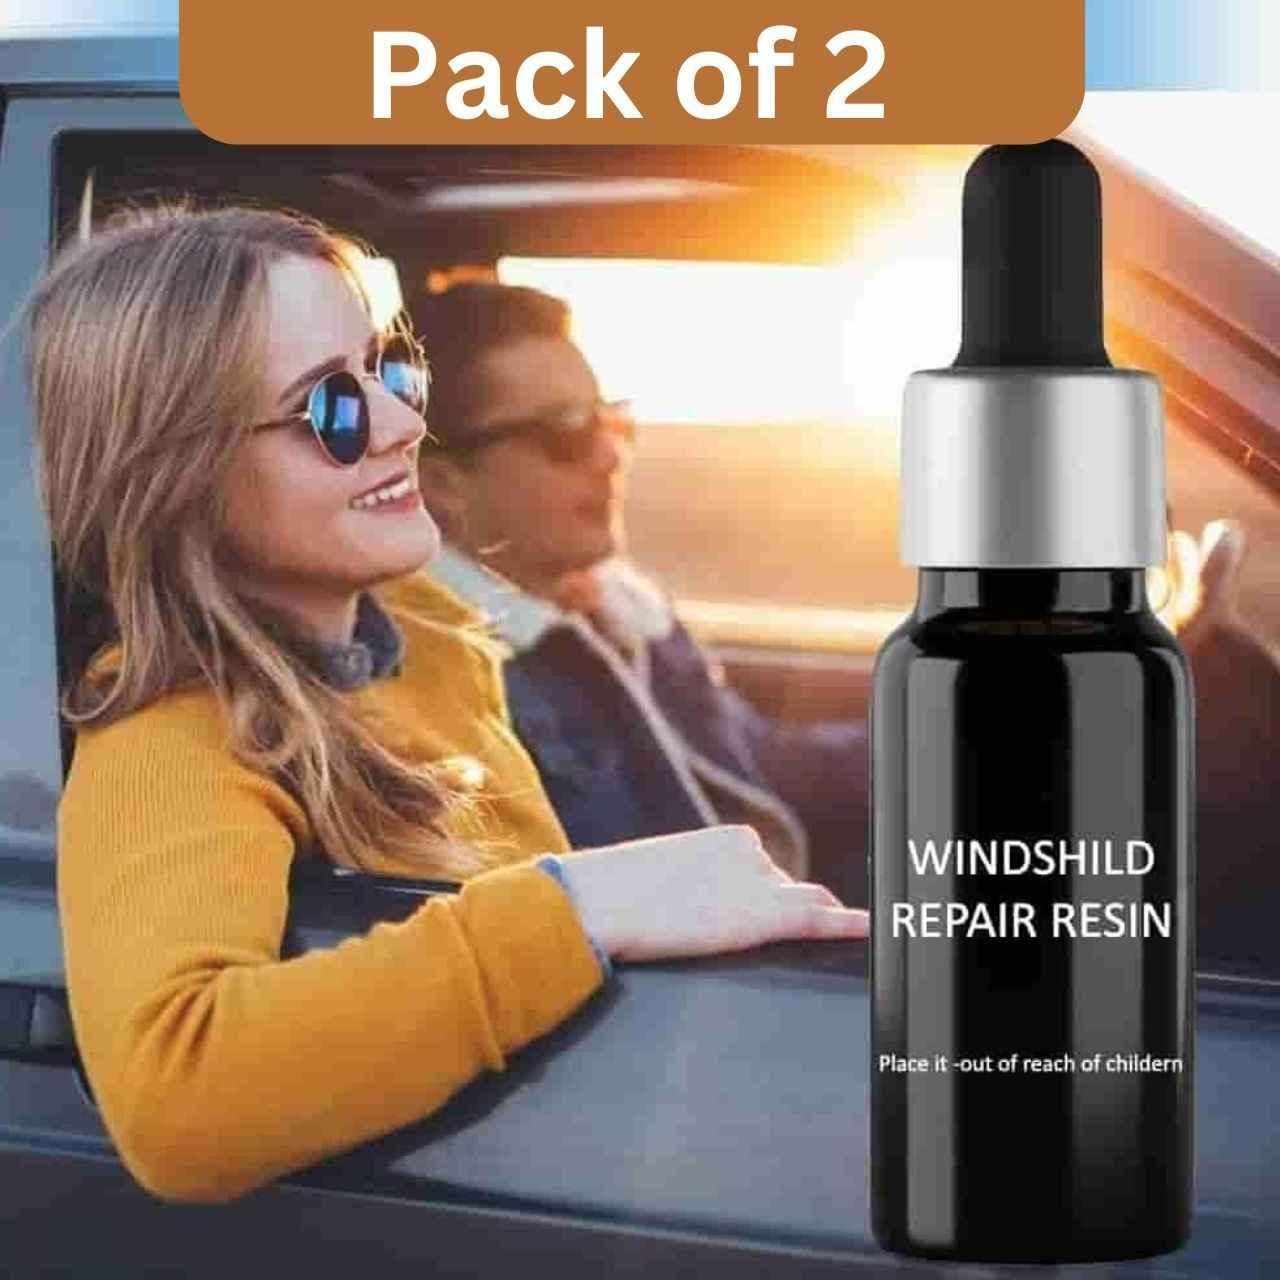
Glass Repair Kit Pack of 2
Product Name: Windshield Repair Resin Package Contains: Pack of 2 Combo: Pack of 2 LBH: 26*23*18 Centimeters Weight: 400 grams
Brand: rm8rda-bx
Category: Vehicles & Parts > Vehicle Parts & Accessories > Vehicle Maintenance, Care & Decor > Vehicle Repair & Specialty Tools > Windshield Repair Kits